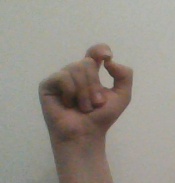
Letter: fa